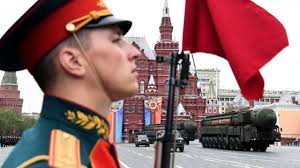
Label: Rs-24